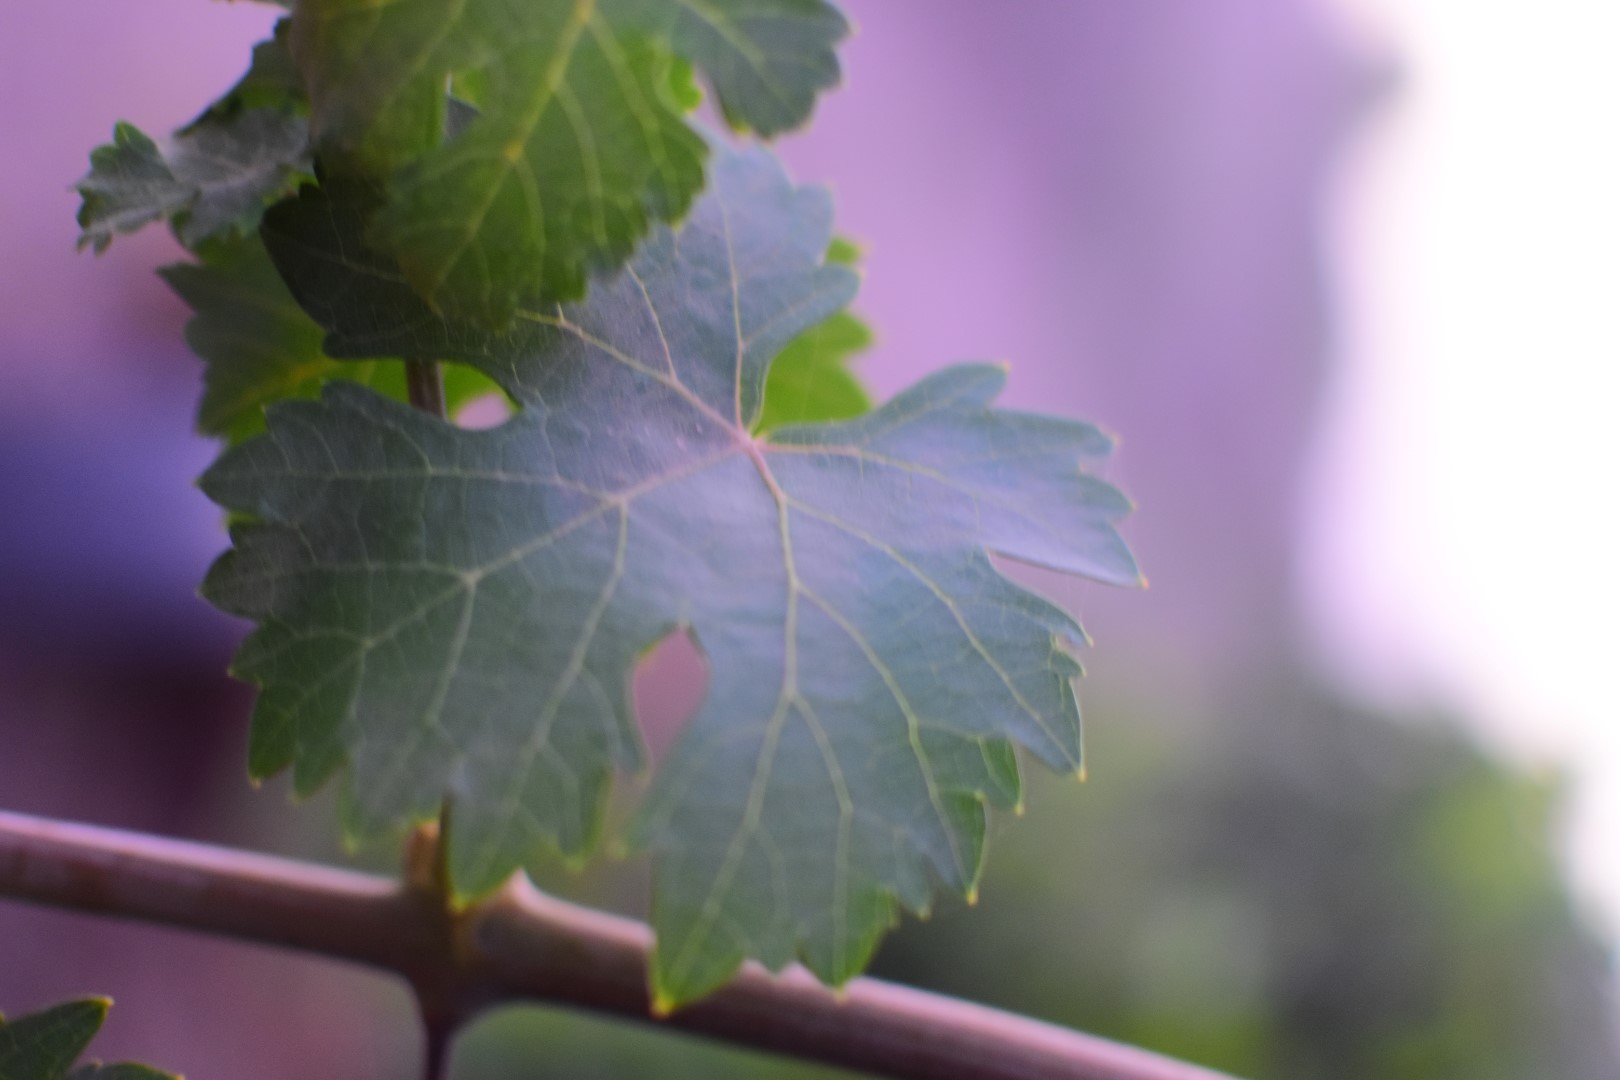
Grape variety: Aswud Balad